Oglethorpe Plan

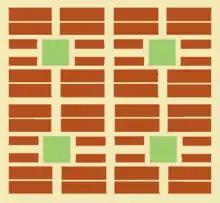
Sketch of Savannah's Town Plan showing four cellular wards, each containing eight city blocks around a square (four residential blocks in the corners, each split by a narrow lane, plus four smaller commercial blocks east and west of the square)

Many prominent planners and urban theorists have commented on various attributes of the Oglethorpe Plan, particularly the layout of Savannah. The quotes cited below are only a few of many laudatory comments.